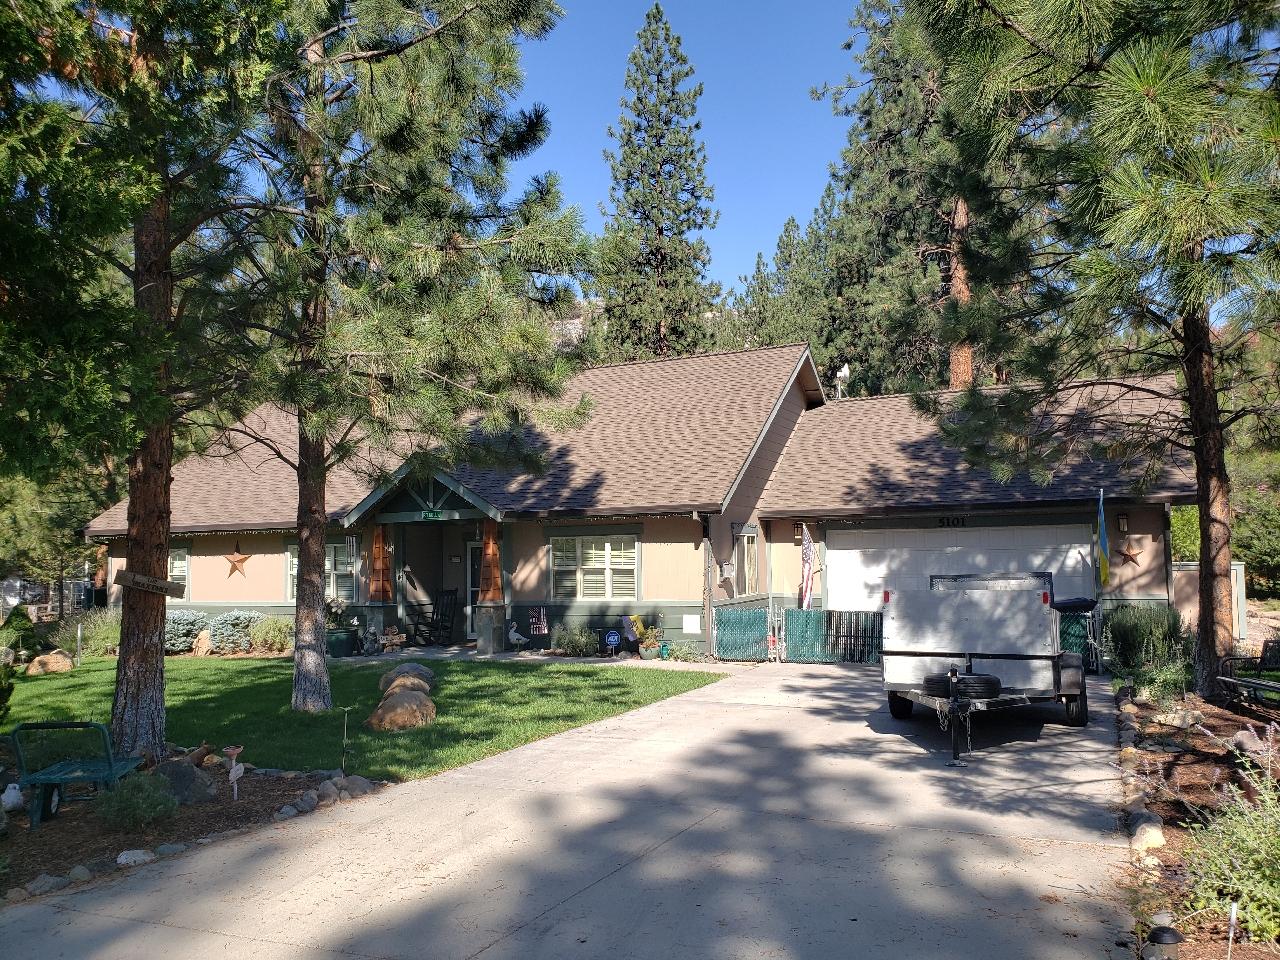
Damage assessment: no_damage